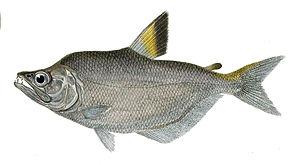
Cynopotamus est un genre de poissons téléostéens de la famille des Characidae et de l'ordre des Characiformes.